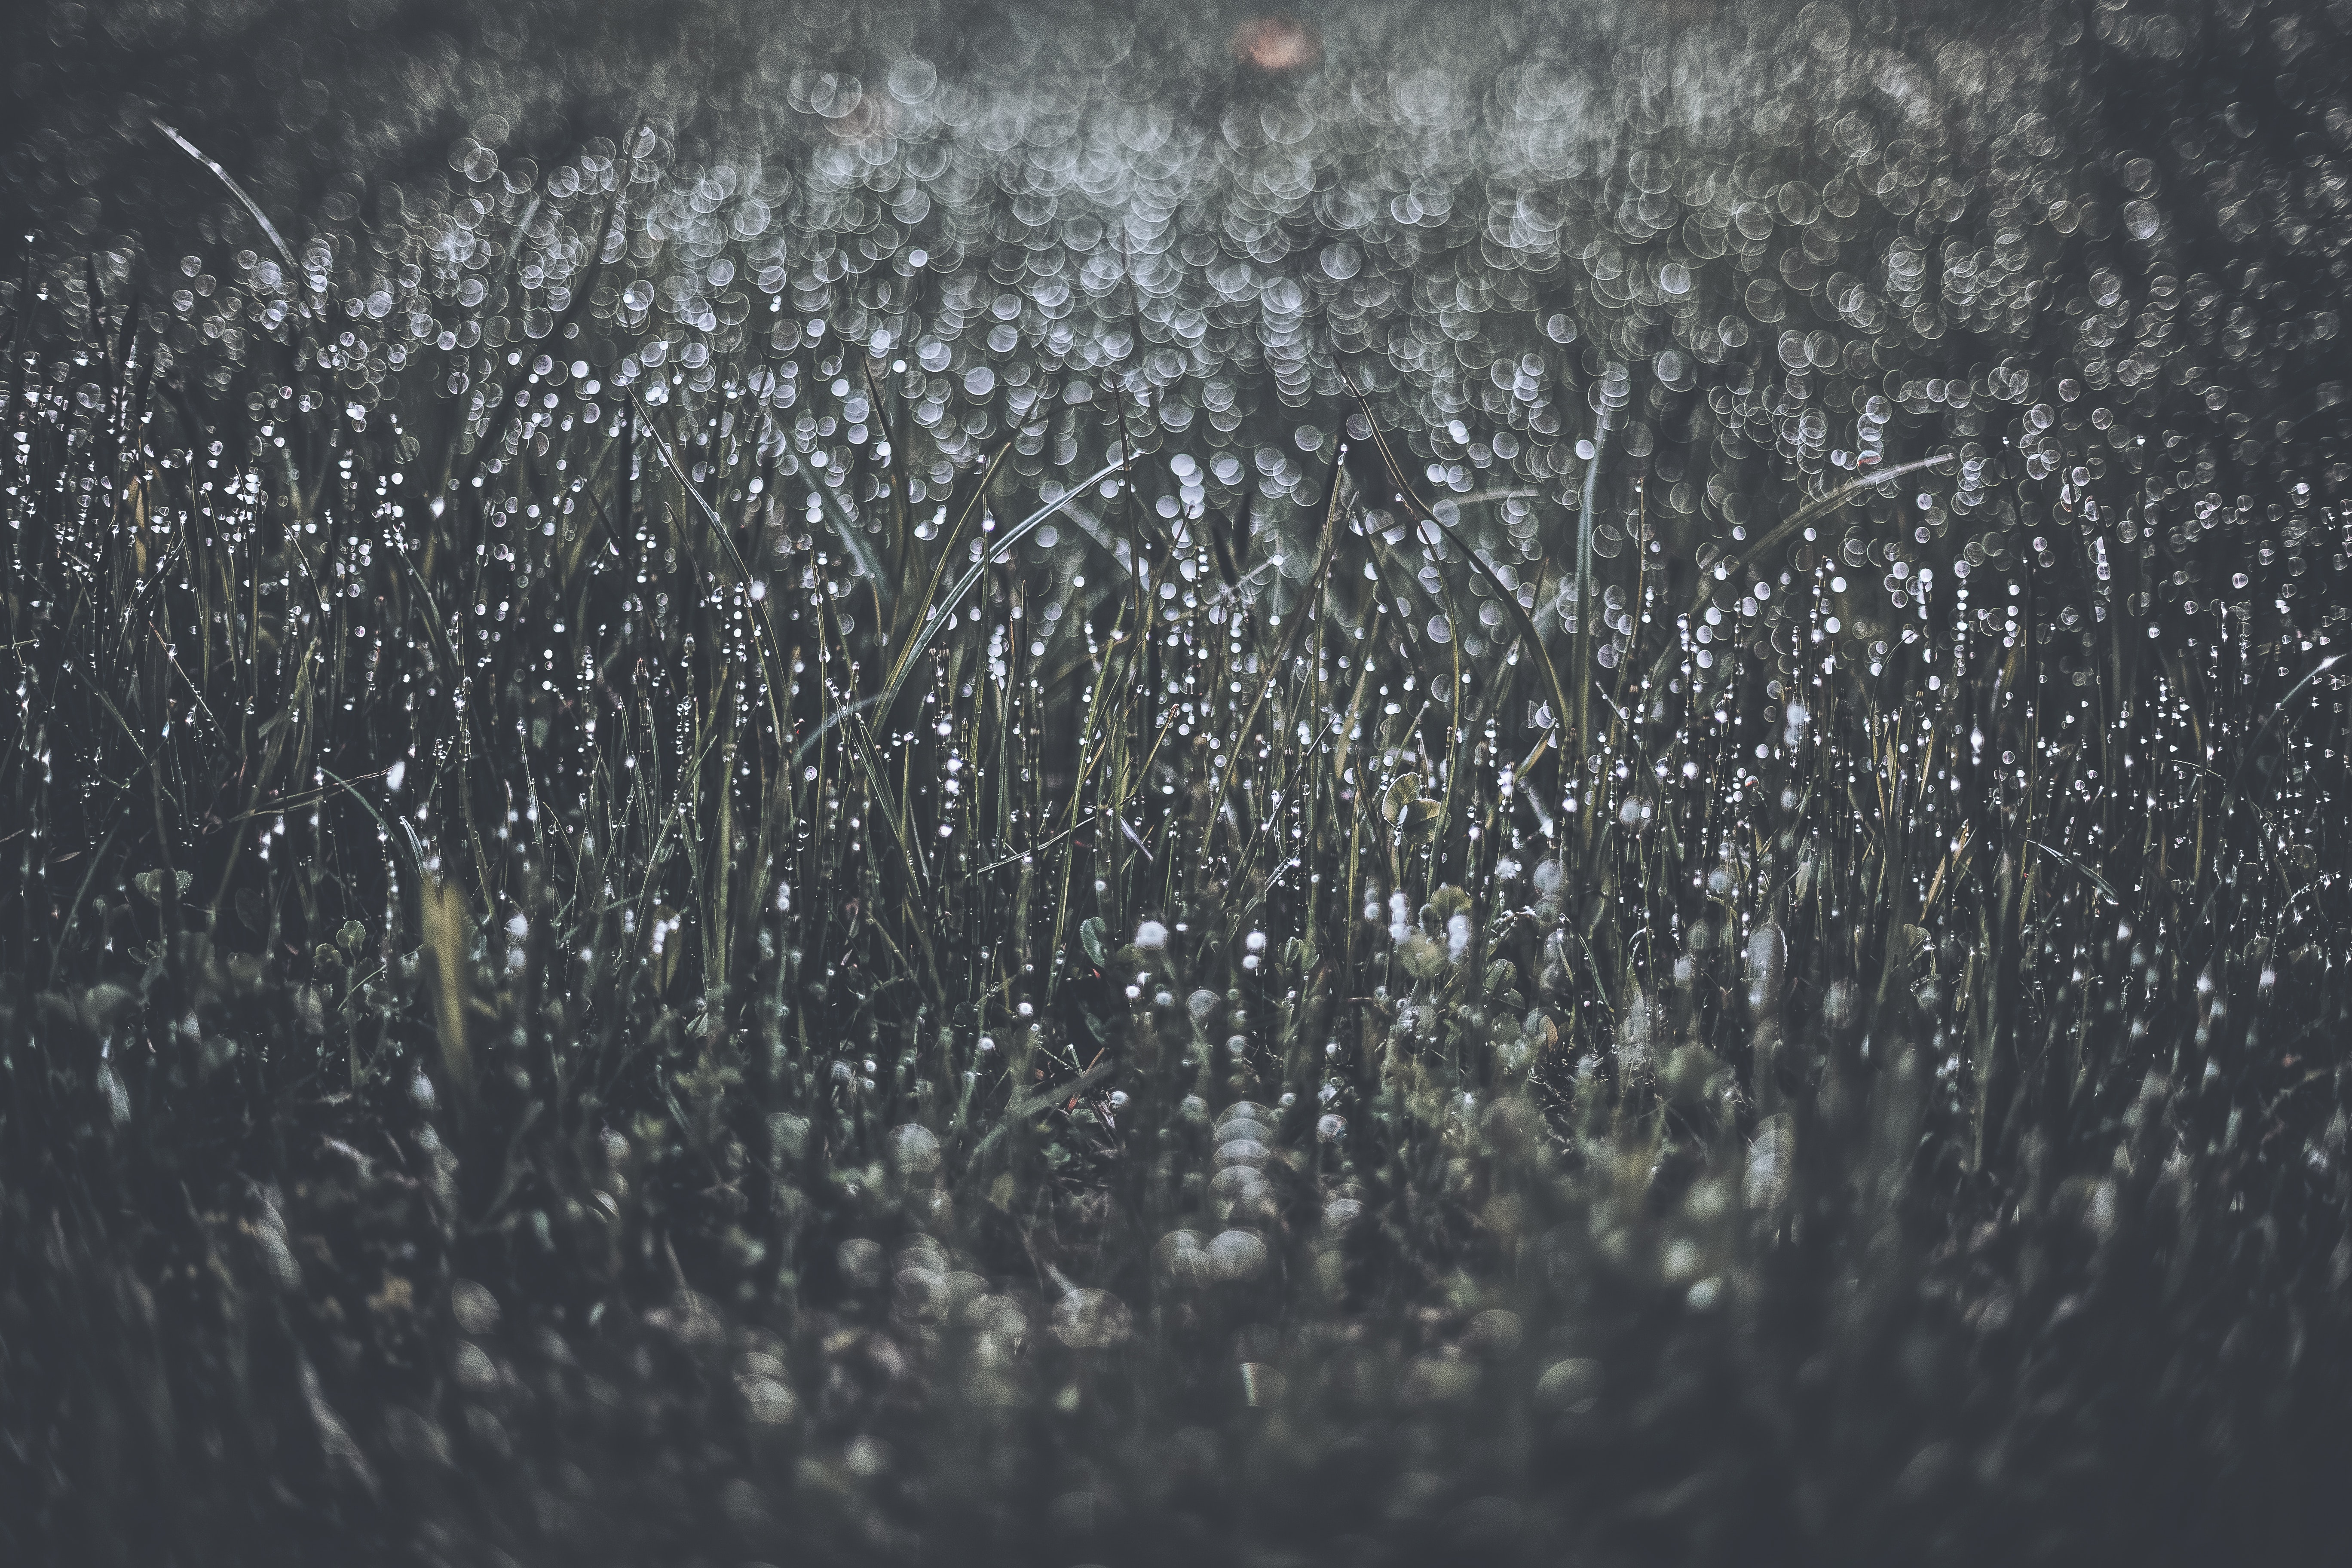
water, rain, atmospheric phenomenon, drizzle, close up, sky, precipitation, drop, glass, automotive window part